Miranova proga A

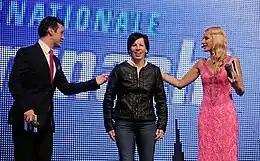
Vreni Schneider (SUI) won record6 Golden Fox real fur trophies in total;and record 7 World Cup wins in total

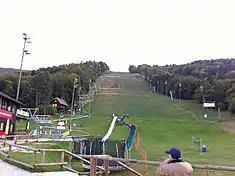
Slalom slope (lower part in summer)

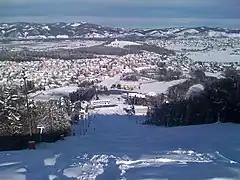
Slalom slope (lower part in winter)

Many terms (lifts and slopes have different names) appears for this course which is a bit misleading: